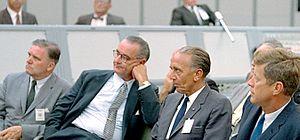
L’opération Paperclip fut menée à la fin de la Seconde Guerre mondiale par l'état-major de l'armée des États-Unis afin d'exfiltrer et de recruter près de 1 500 scientifiques allemands issus du complexe militaro-industriel de l'Allemagne nazie pour lutter contre l'URSS et récupérer les armes secrètes du Troisième Reich. Ces scientifiques effectuèrent des recherches dans divers domaines, notamment sur les armes chimiques, sur l'usage des psychotropes, sur la conquête spatiale, sur les missiles balistiques et sur les armes à longue portée.